John Dodd (engineer)

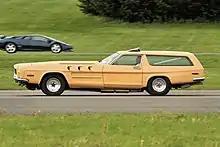
"The Beast" at the 2014 Wings and Wheels Show, Dunsfold Aerodrome.

Following the fire of the Mark I variation, Dodd used his £17,000 insurance pay-out to rebuild "The Beast". The second incarnation featured the more commonly known 19-foot shooting-brake fibreglass body-shell, which the car retains today. The new body-shell, with the Rolls-Royce radiator grill still present, was reminiscent of a dragster, as Dodd commissioned it to be built by Roy Phelps of "Fibreglass Repairs", in Kent, who specialised in building bodies for drag-race use. Dodd also used his insurance compensation to replace the tank-destined Rolls-Royce Meteor engine, with a non-supercharged Mk35 Rolls-Royce Merlin engine, taken from a Boulton Paul Balliol Training Plane. Dodd claimed the new engine to be capable of 950bhp, and 760lb/ft of torque, at 2500rpm and 1000rpm respectively.